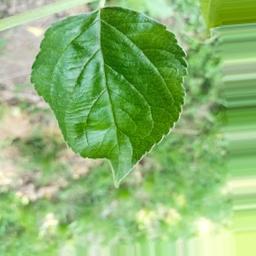
Label: Healthy